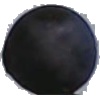
Label: Grape Blue 1